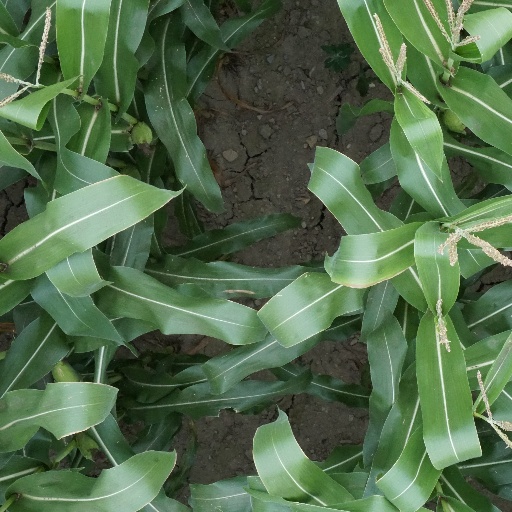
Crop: maize; corn